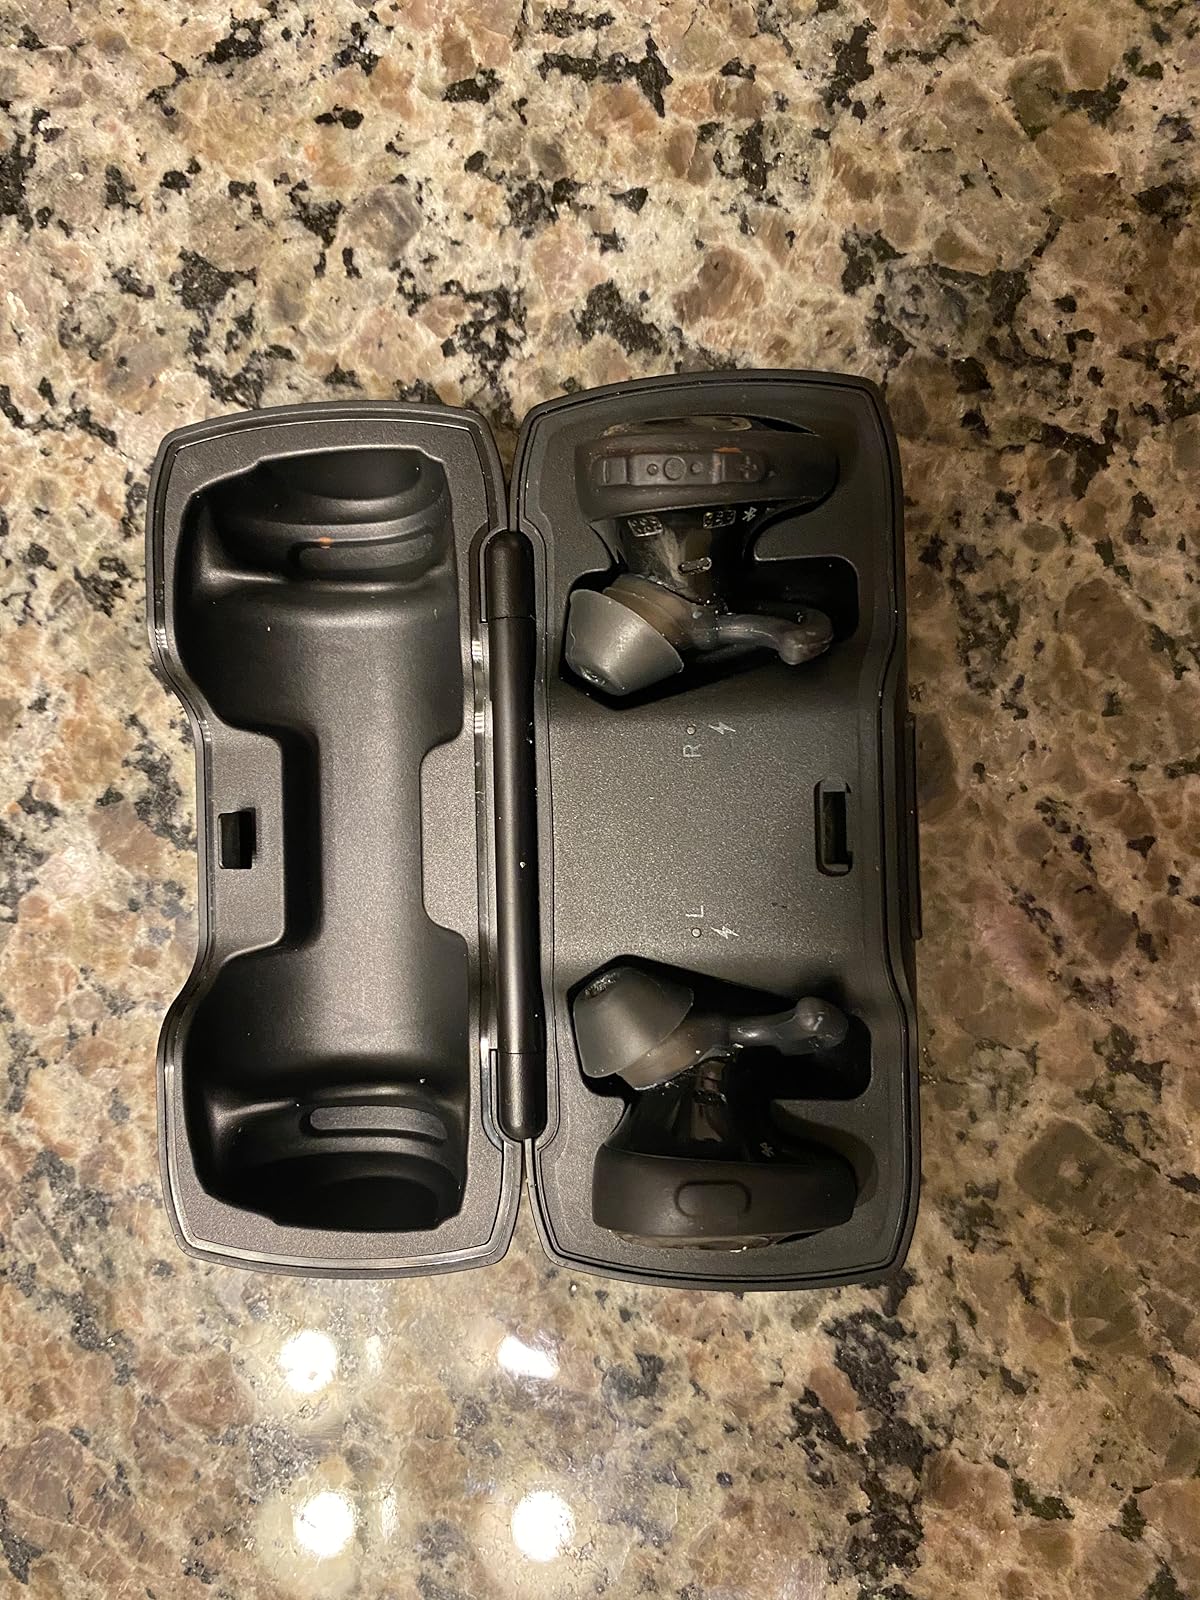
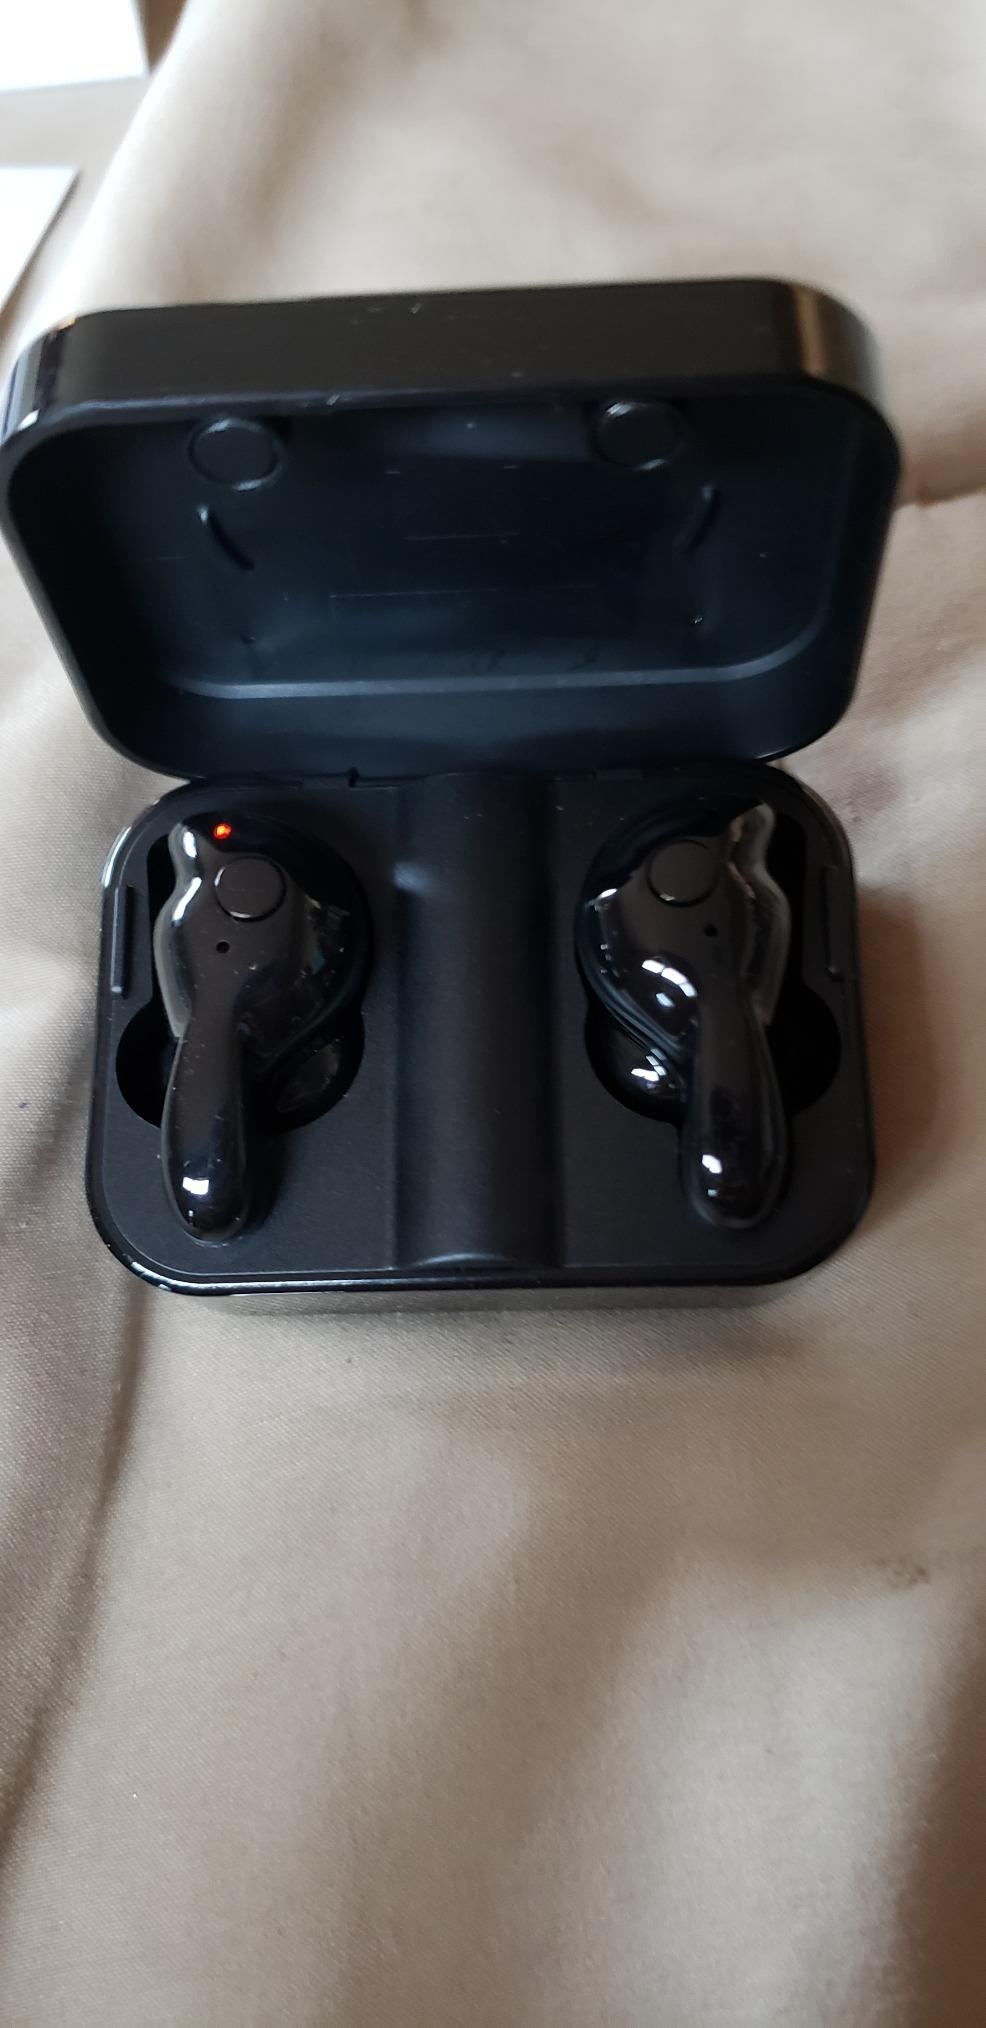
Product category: earbuds
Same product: no